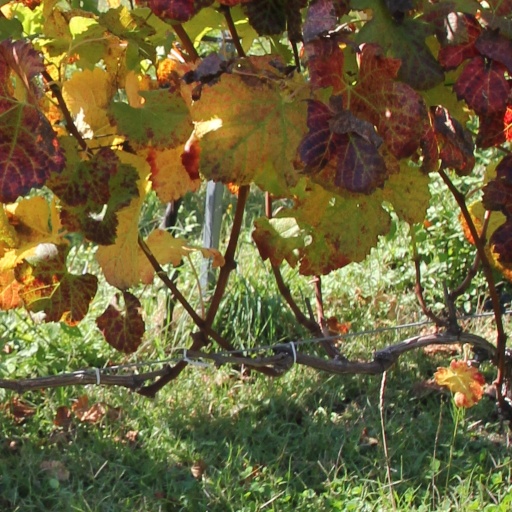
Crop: grape